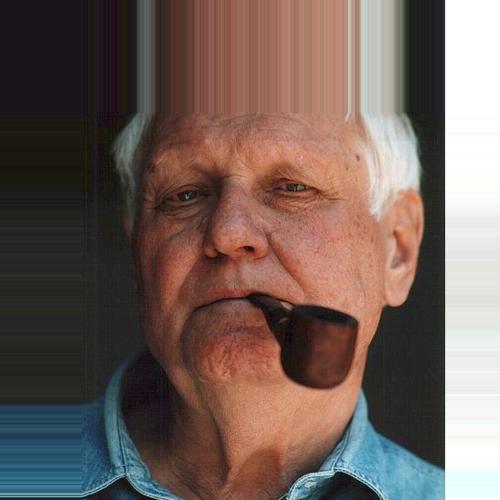
Age: 78